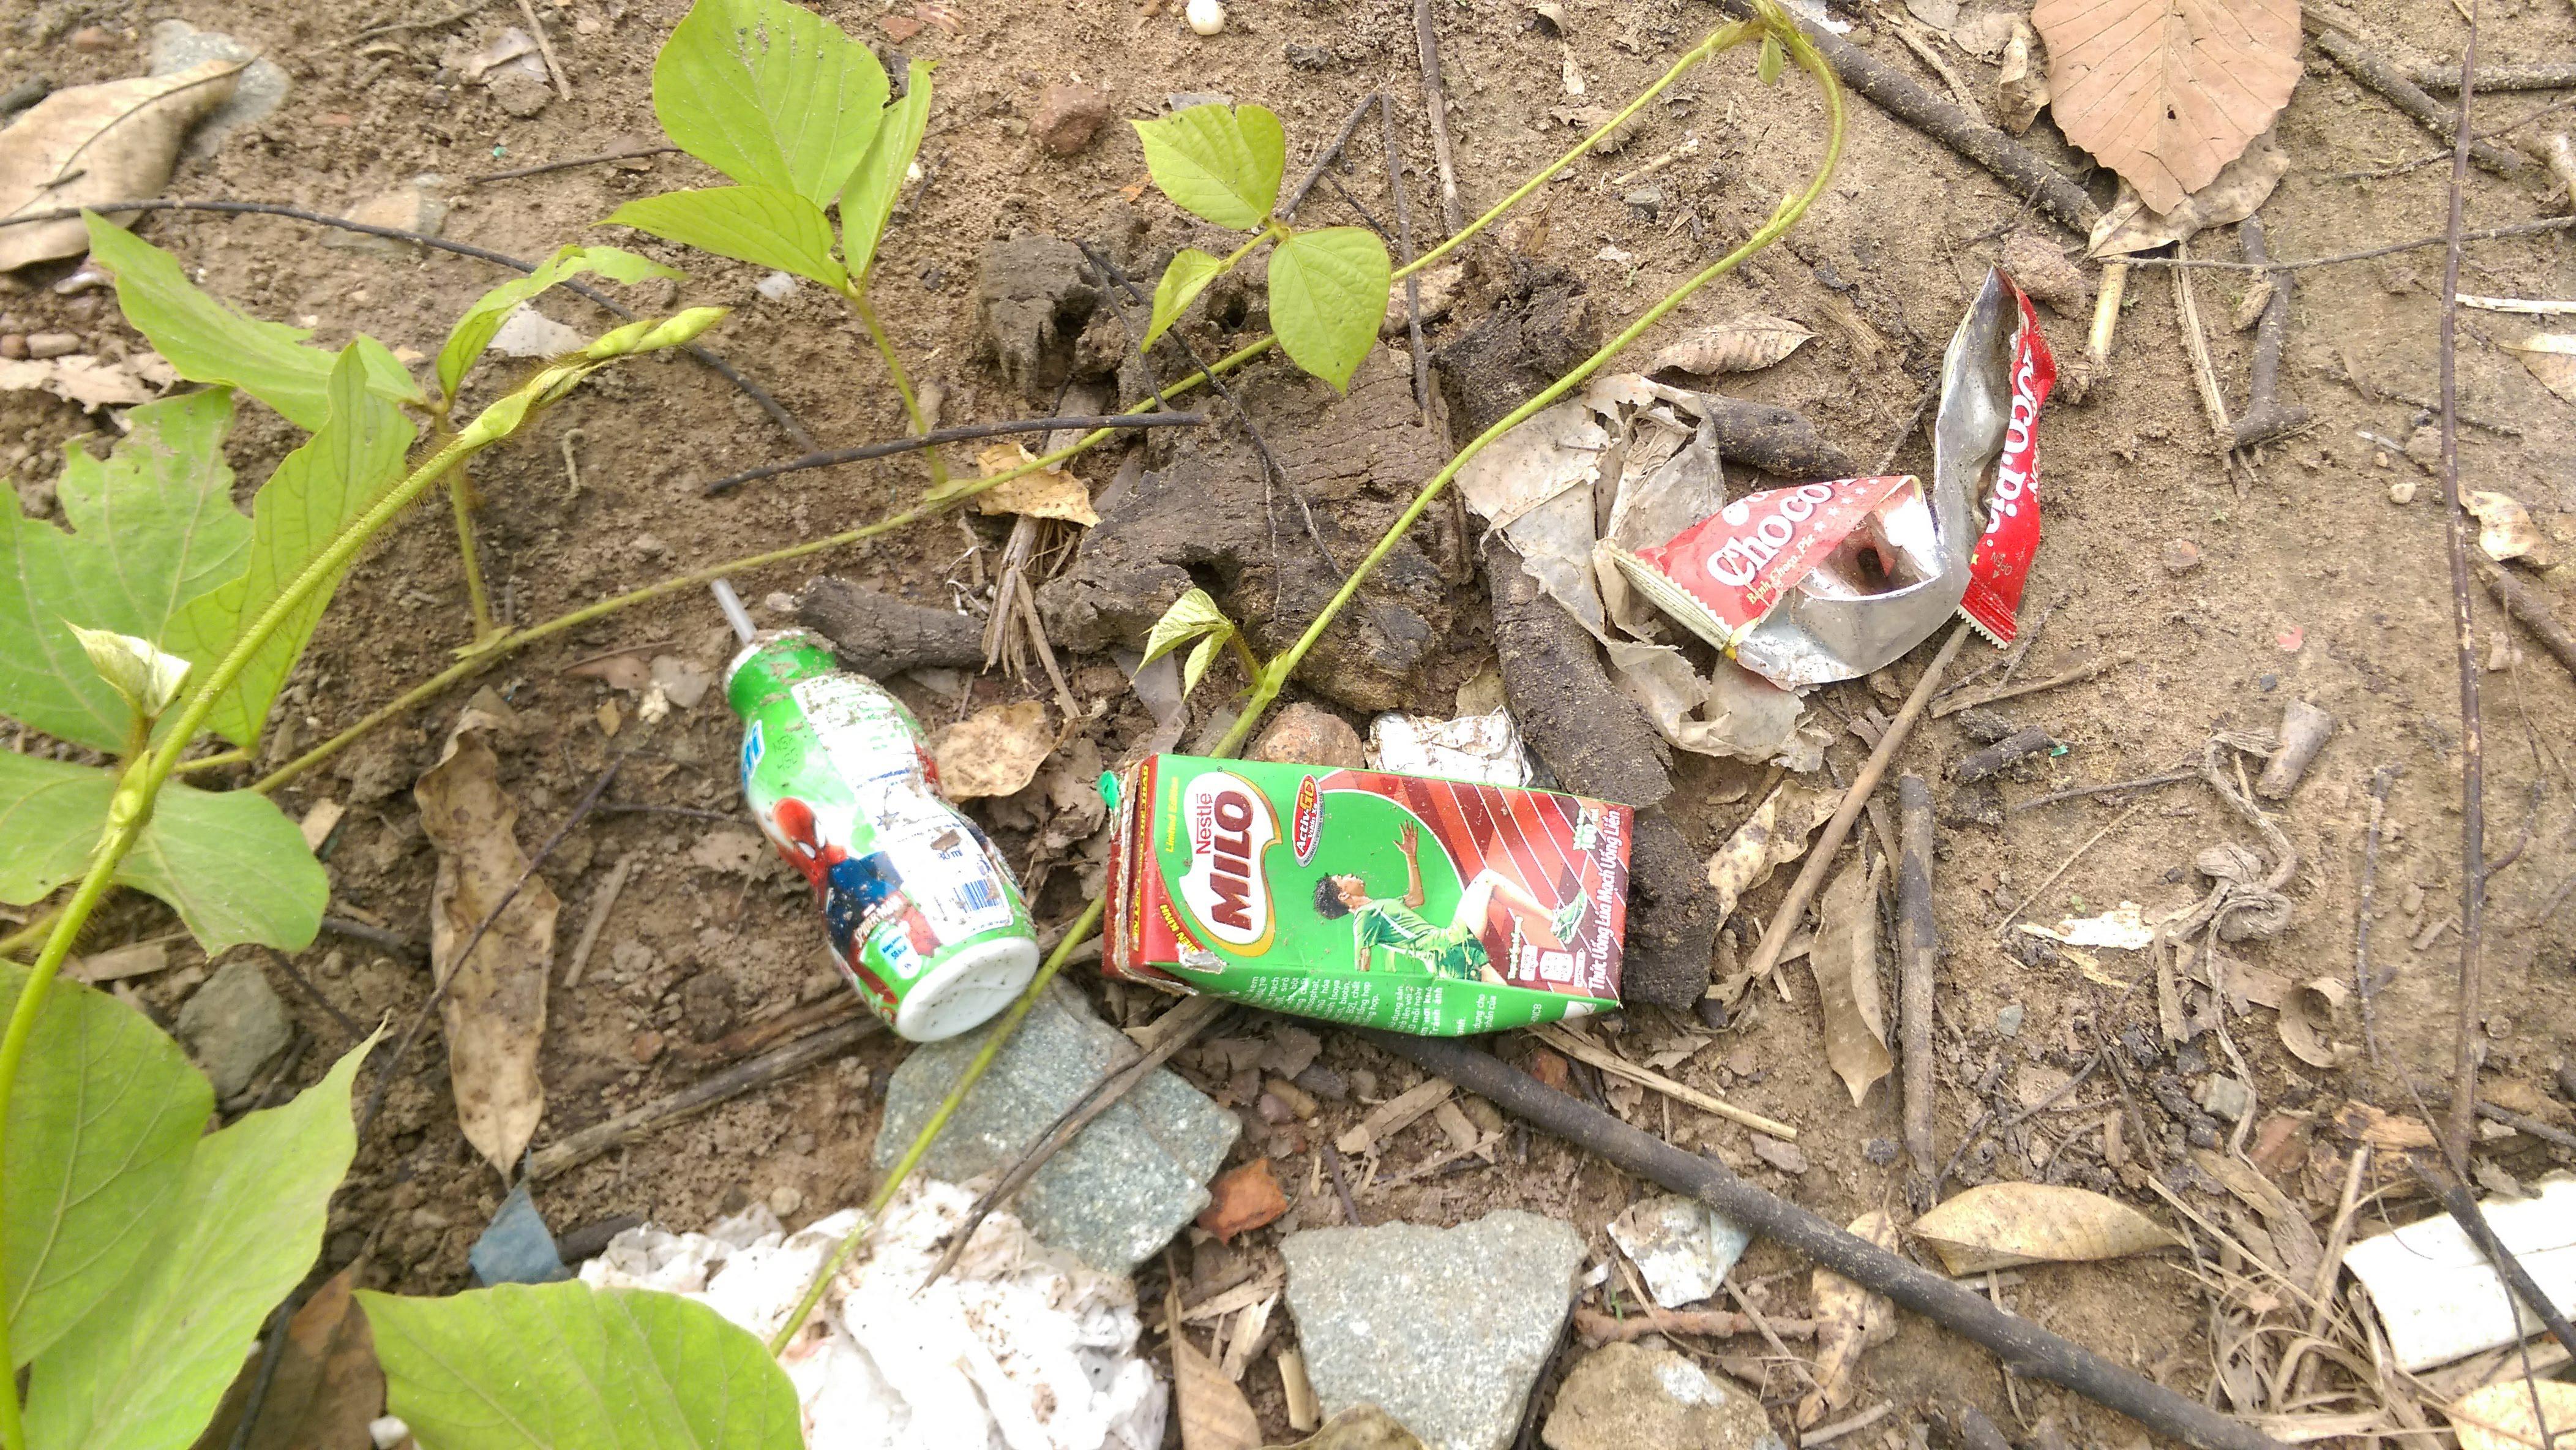
Object: Other plastic wrapper (Plastic bag & wrapper)

Object: Other plastic bottle (Bottle)

Object: Plastic straw (Straw)

Object: Drink carton (Carton)

Object: Unlabeled litter (Unlabeled litter)

Object: Unlabeled litter (Unlabeled litter)

Object: Unlabeled litter (Unlabeled litter)